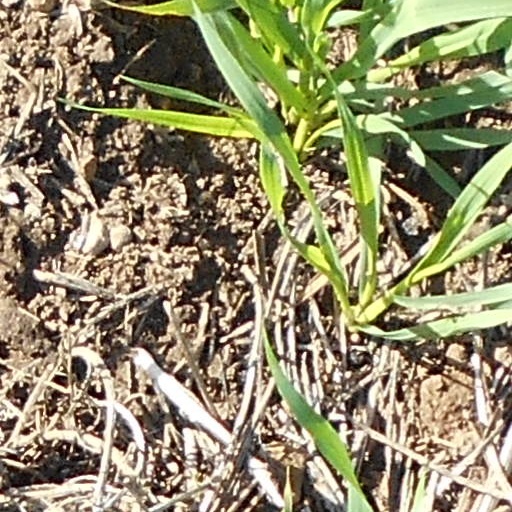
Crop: wheat